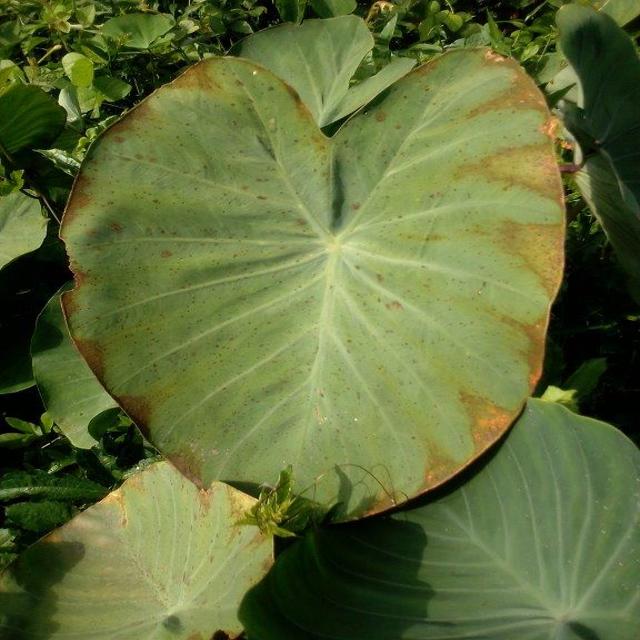
Label: Mid_Blight